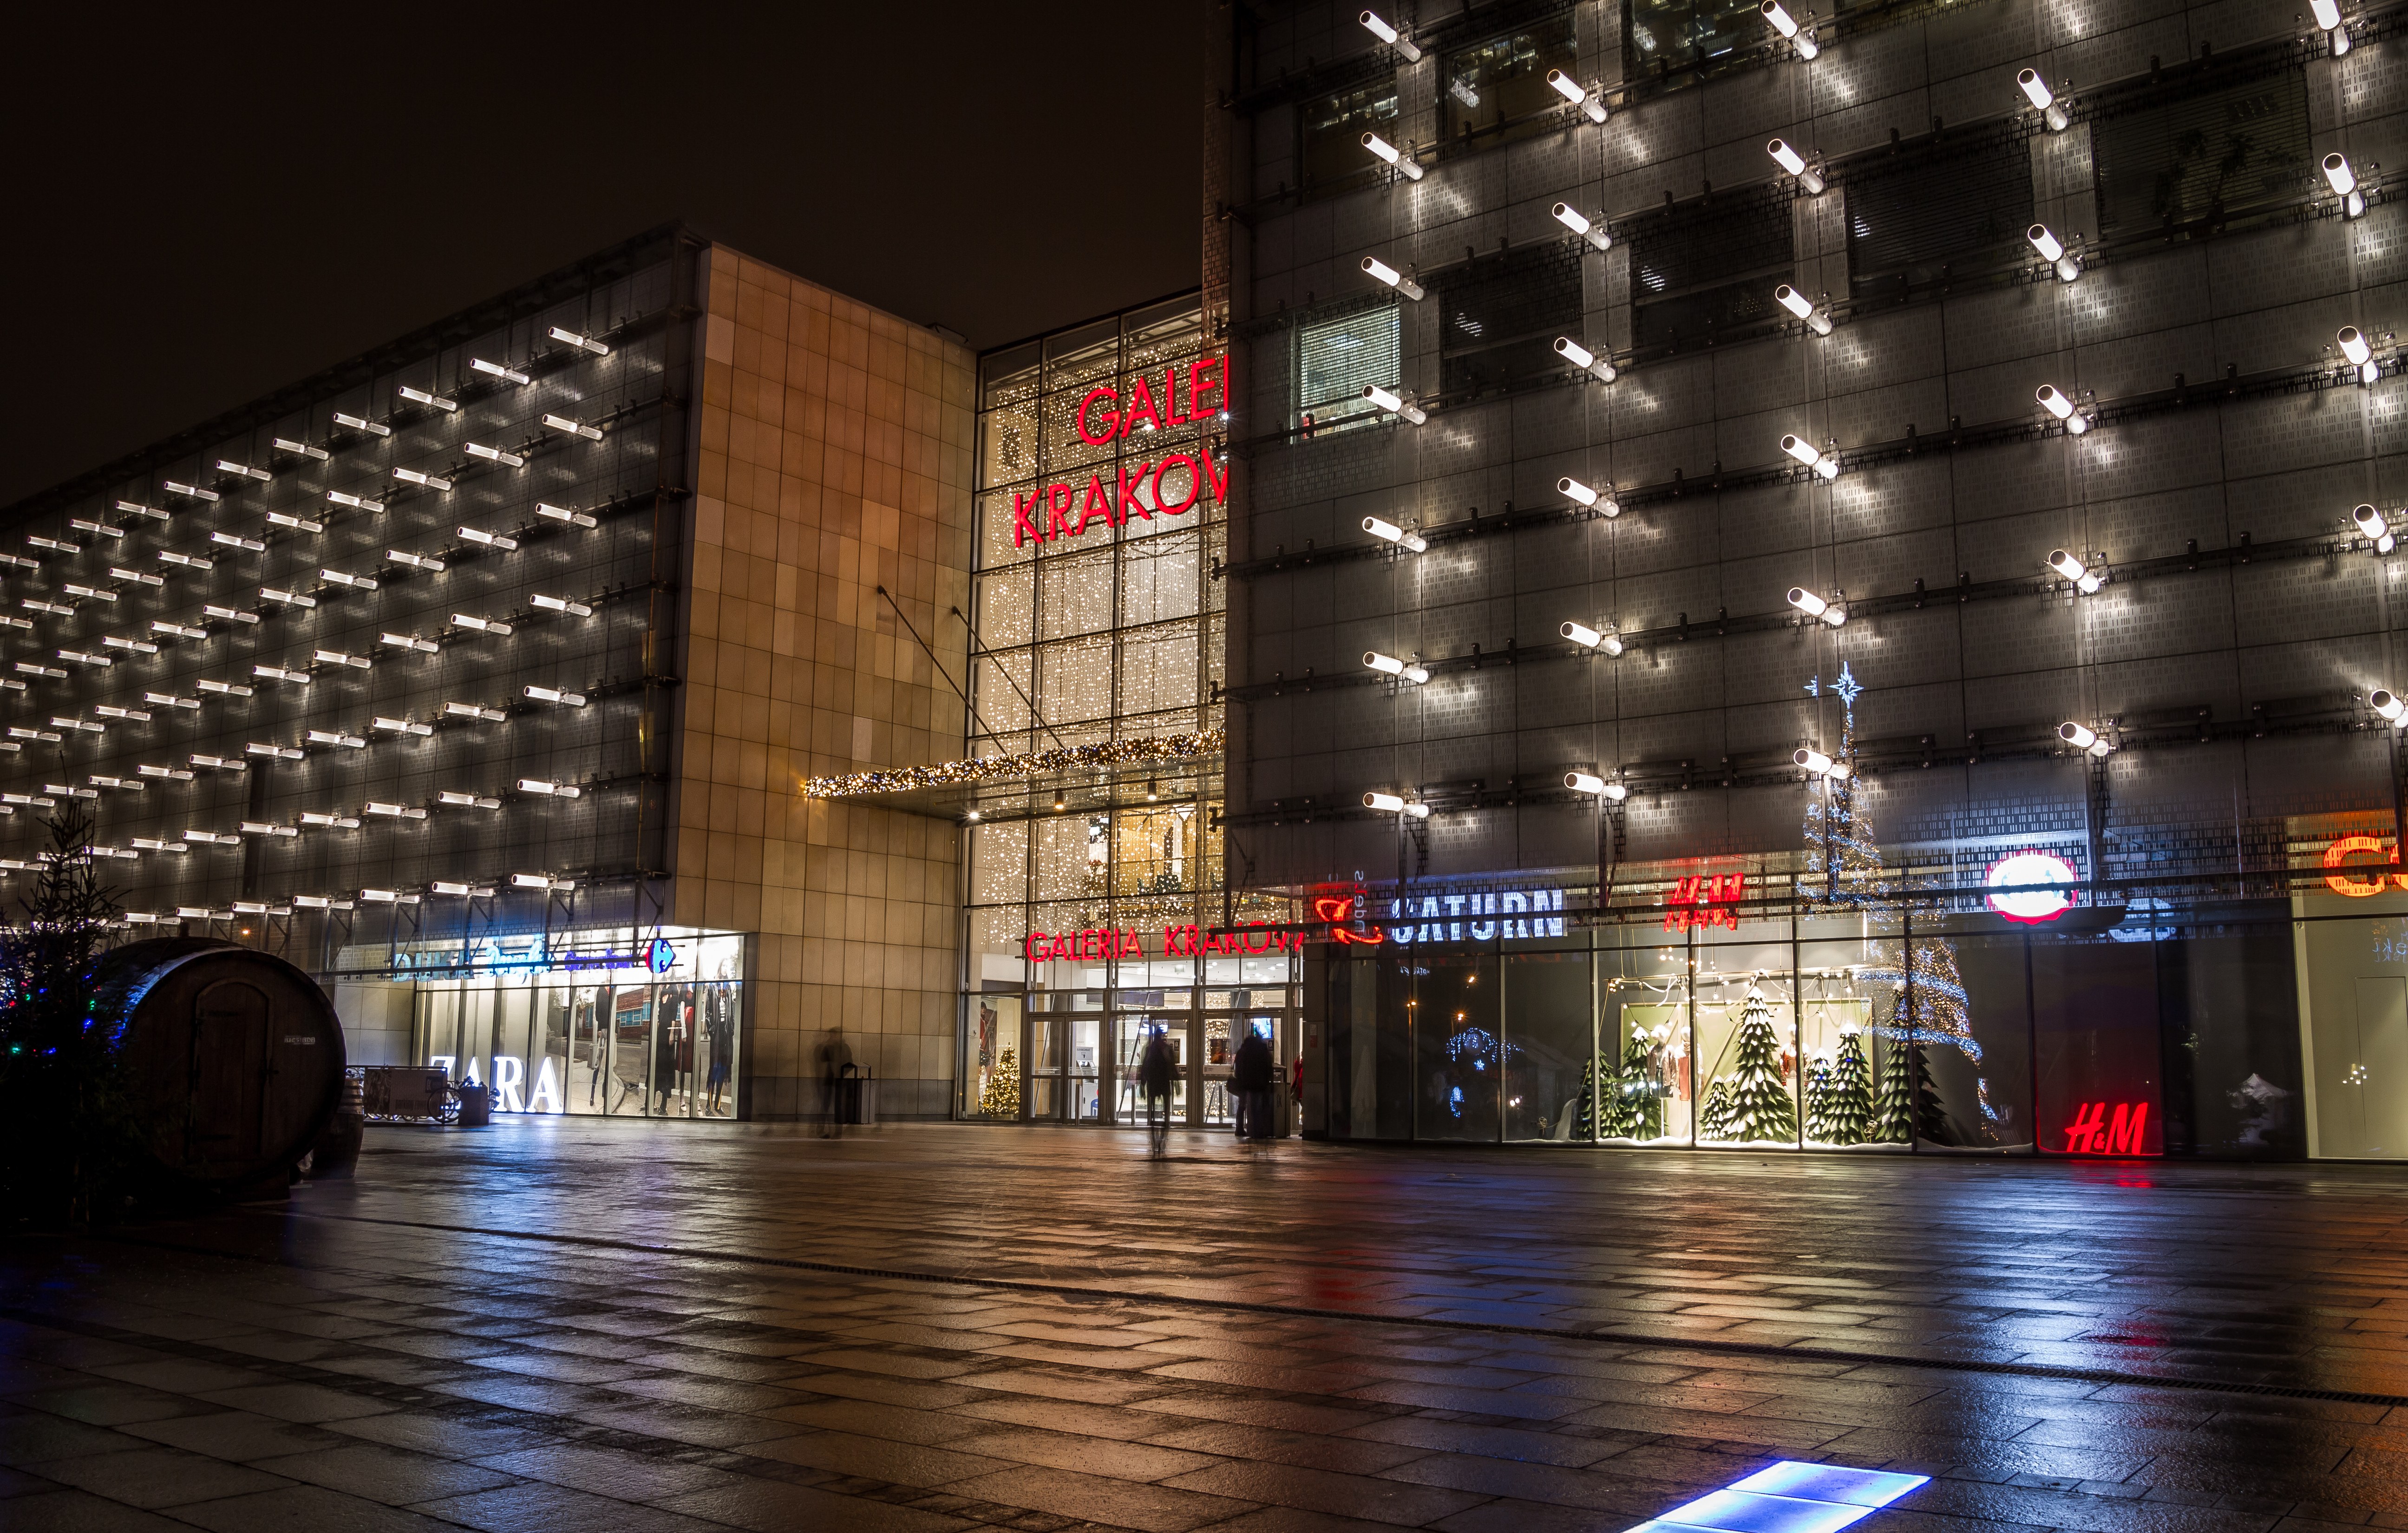
light, architecture, night, glass, building, city, urban, travel, europe, entrance, nightlife, shopping, christmas, modern, public transport, illuminated, interior design, lights, buildings, poland, supermarket, gallery, commercial, by, center, galeria, mall, polska, krakow, cracow, gwny, krakowska, dworzec